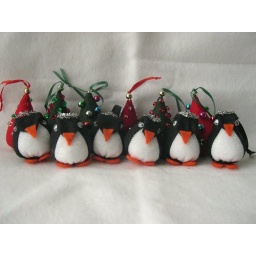
Penguin choir in a forest of christmas trees